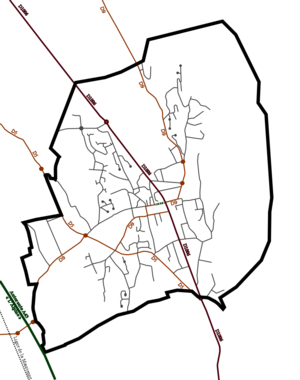
Les voies de communication de Challes-les-Eaux.
Challes-les-Eaux est une commune française et une station thermale située dans le département de la Savoie, en région Auvergne-Rhône-Alpes.